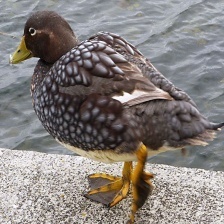
Species: STEAMER DUCK
Scientific name: TACHYERES
ImageNet parent category: drake